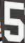
Number: 5